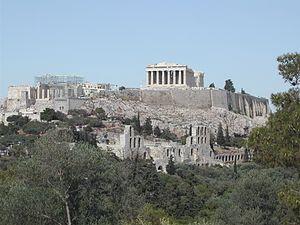
Acropole d'Athènes (Grèce) Español: Acrópolis de Atenas 日本語: アテネのアクロポリス 中文: 雅典卫城